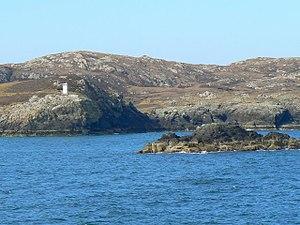
Le phare de Weavers Point est un phare qui se trouve sur un promontoire nommé Wearvers point au nord de l'entrée du Lochmaddy sur North Uist au nord-ouest des Highlands en Écosse.